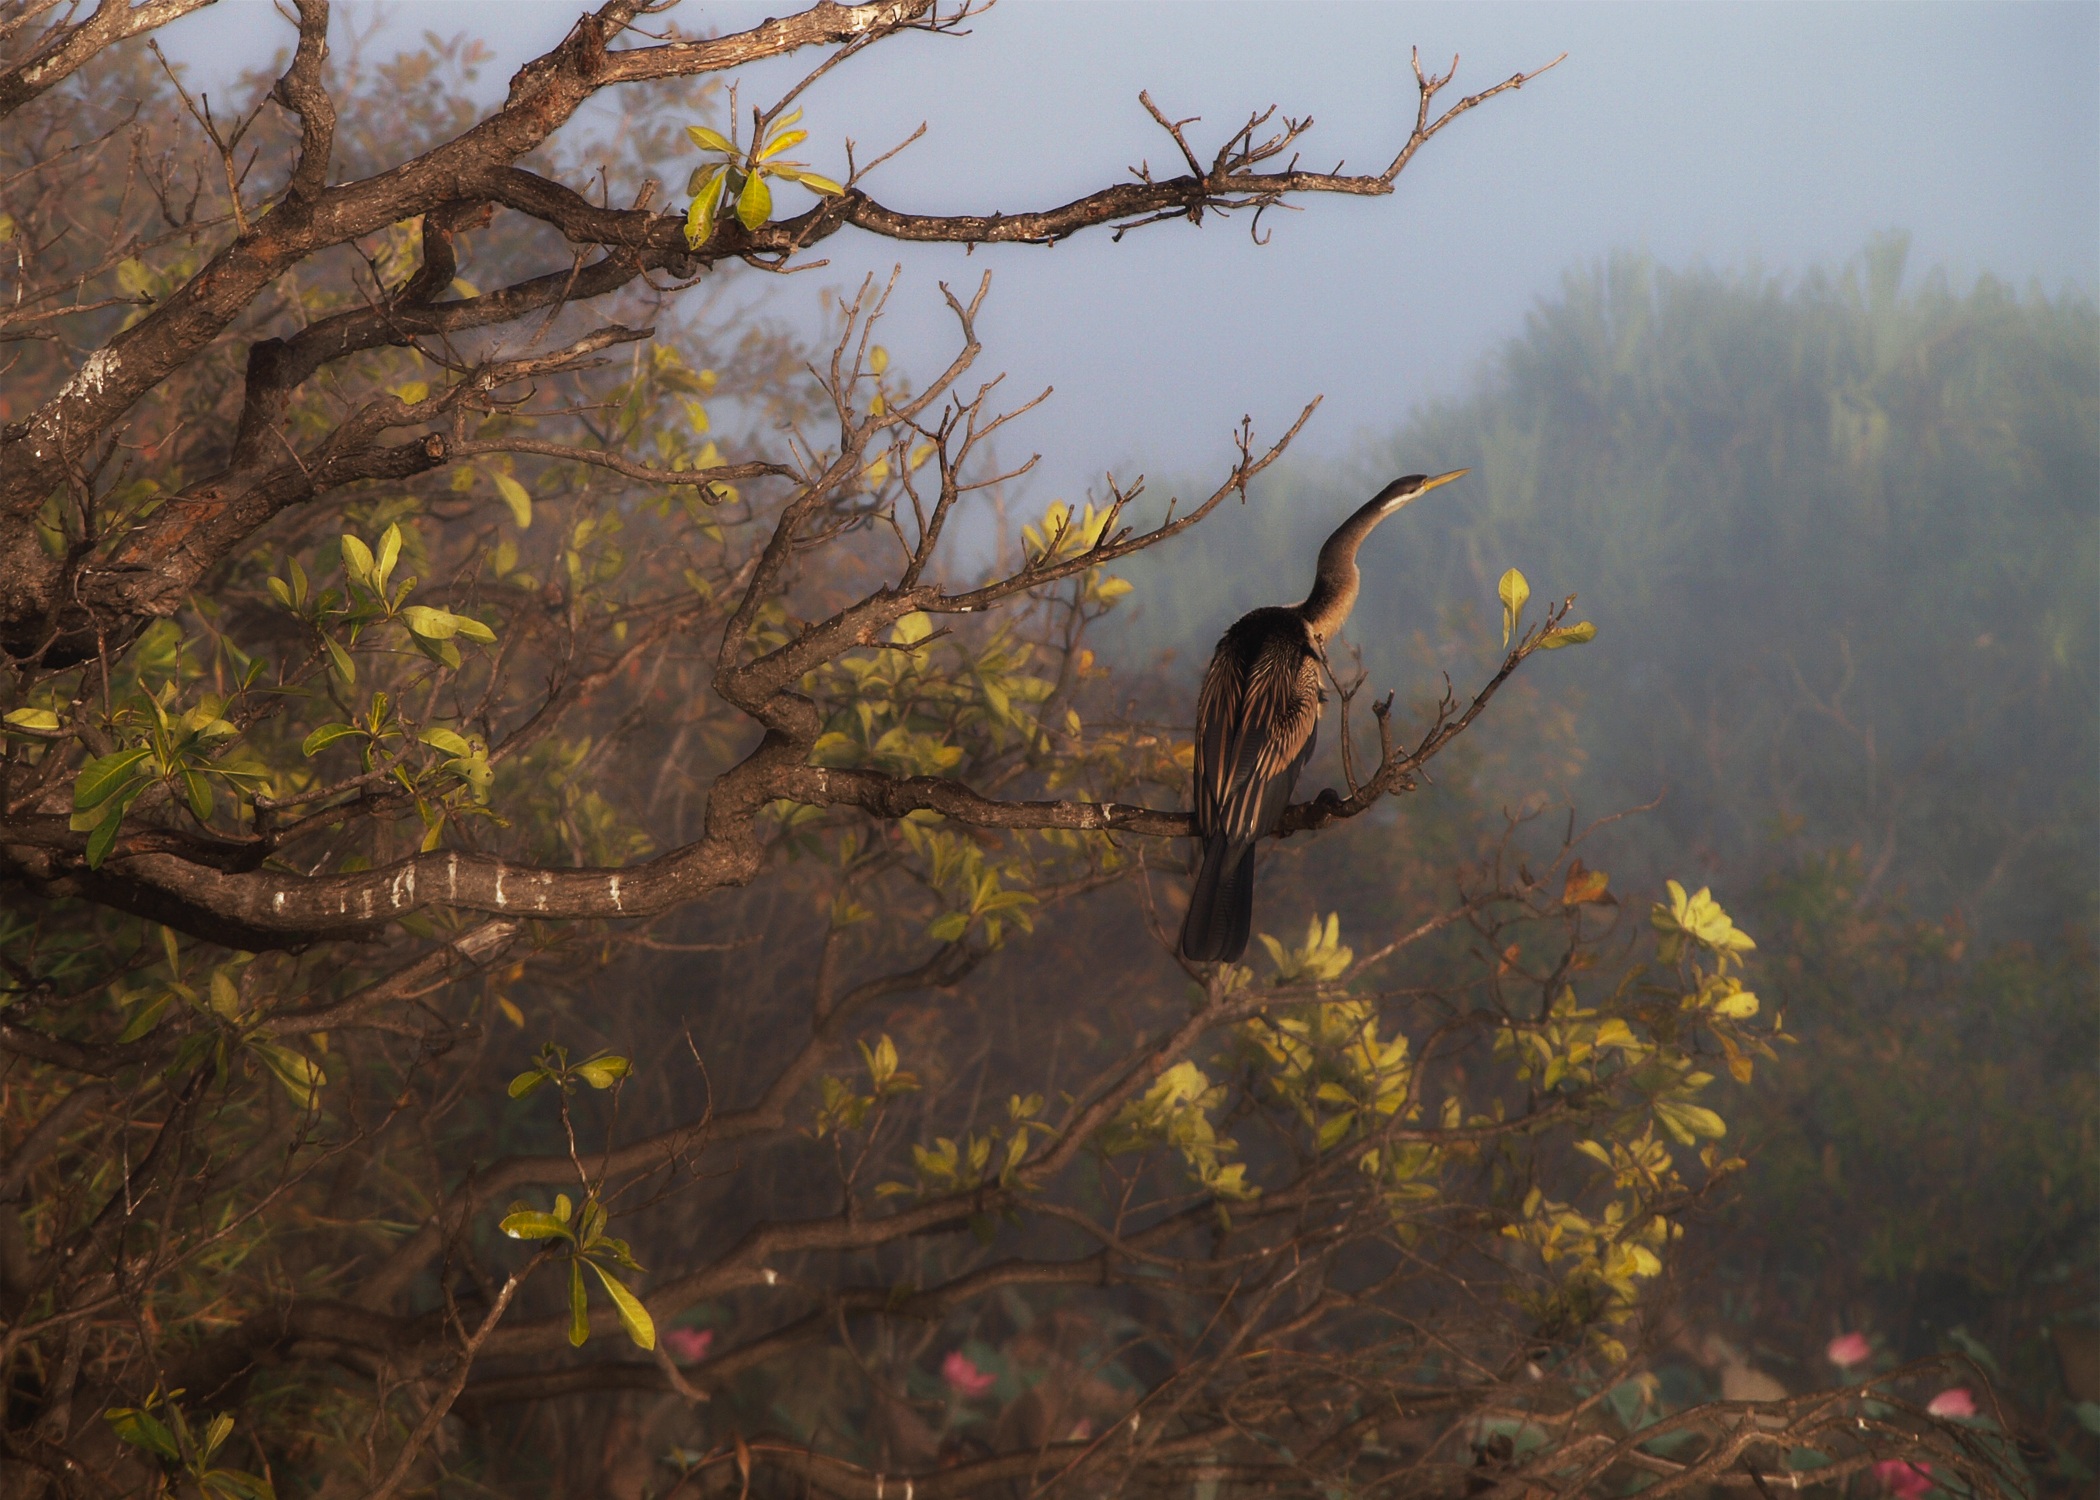
tree, nature, forest, wilderness, branch, bird, leaf, travel, wildlife, wild, jungle, natural, autumn, eagle, tourism, fauna, australia, habitat, outback, aussie, northern territory, australian outback, natural environment